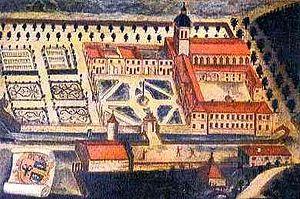
Villeneuve-de-Marc est une commune française située dans le département de l'Isère, en région Auvergne-Rhône-Alpes.
Cet article liste les abbayes cisterciennes actives ou ayant existé sur le territoire français actuel. Ces abbayes ont appartenu, à différentes époques, à des ordres ou des congrégations ou des groupements dits « cisterciens ».
La forêt de Bonnevaux ou massif forestier des Bonnevaux se situe dans le département de l'Isère, en Auvergne-Rhône-Alpes, dans le centre-est de la France.
L'abbaye de Bonnevaux était une abbaye cistercienne, située sur le territoire de la commune de Villeneuve-de-Marc entre Saint-Jean-de-Bournay et La Côte-Saint-André, en Isère. Fondée en 1117, elle fut vendue comme carrière de pierres vers 1830.